Night of the Pitchforks

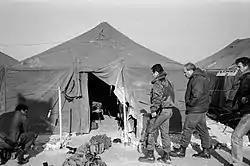
IDF Chief of Staff Ehud Barak inspects the scene of the attack

The killers were eventually caught by the Israel Police after intelligence pinpointed the house where the weapons were hidden. When they reached the house, they found a concrete wall which was not yet dry, arousing their suspicion. After digging up the concrete they found the murder weapons - the pitchfork, knives and axes which were used by the militants to kill the soldiers. After examining the weapons, an investigation led the police to the killers themselves. The arrests were announced in March 1992. The killers were brothers Ibrahim Hassan Agbariya and Mohammed Hassan Agbariya, their cousin Yahya Mustafa Agbariya, and Mohammed Tawfik Jabarin, residents of Umm al-Fahm and Musheirifa. They had been recruited by the Islamic Jihad Movement in Palestine.